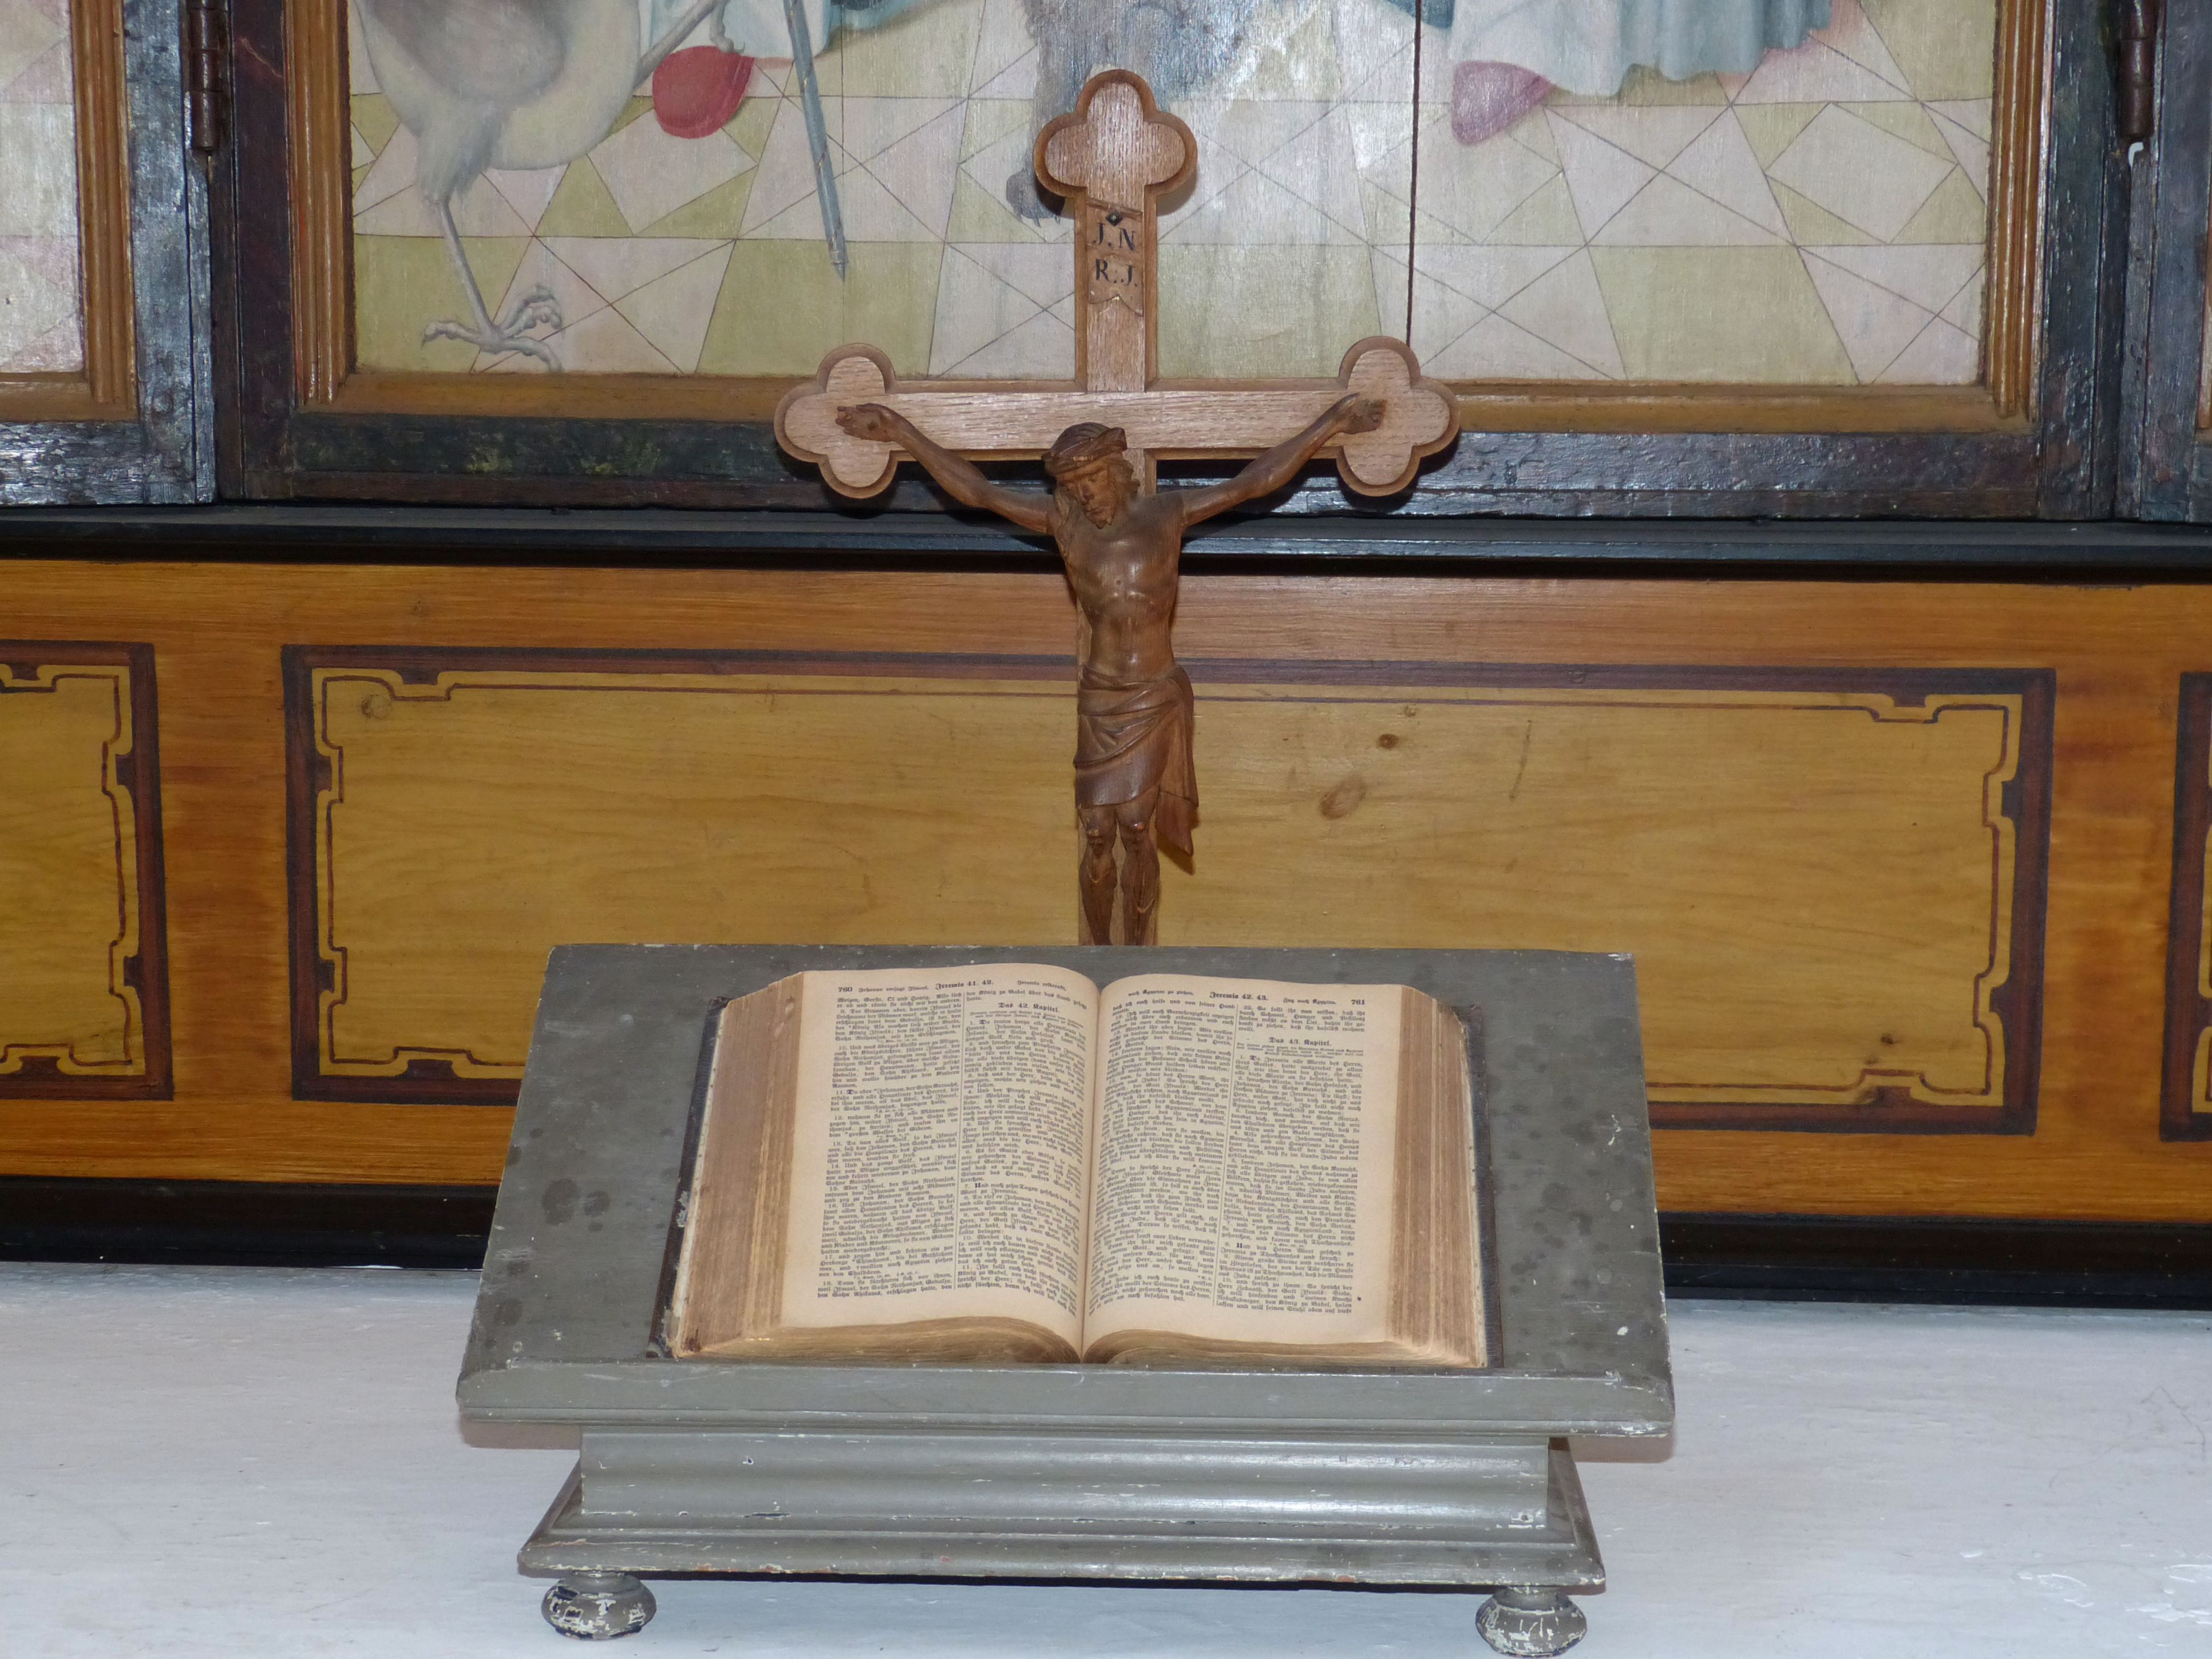
table, wood, antique, religion, church, cross, furniture, room, christian, lighting, bible, interior design, art, altar, faith, christianity, worship, picture frame, carving, fair, crucifix